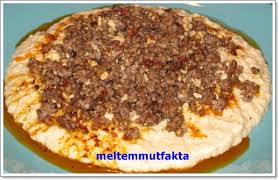
Yemek: hunkar_begendi